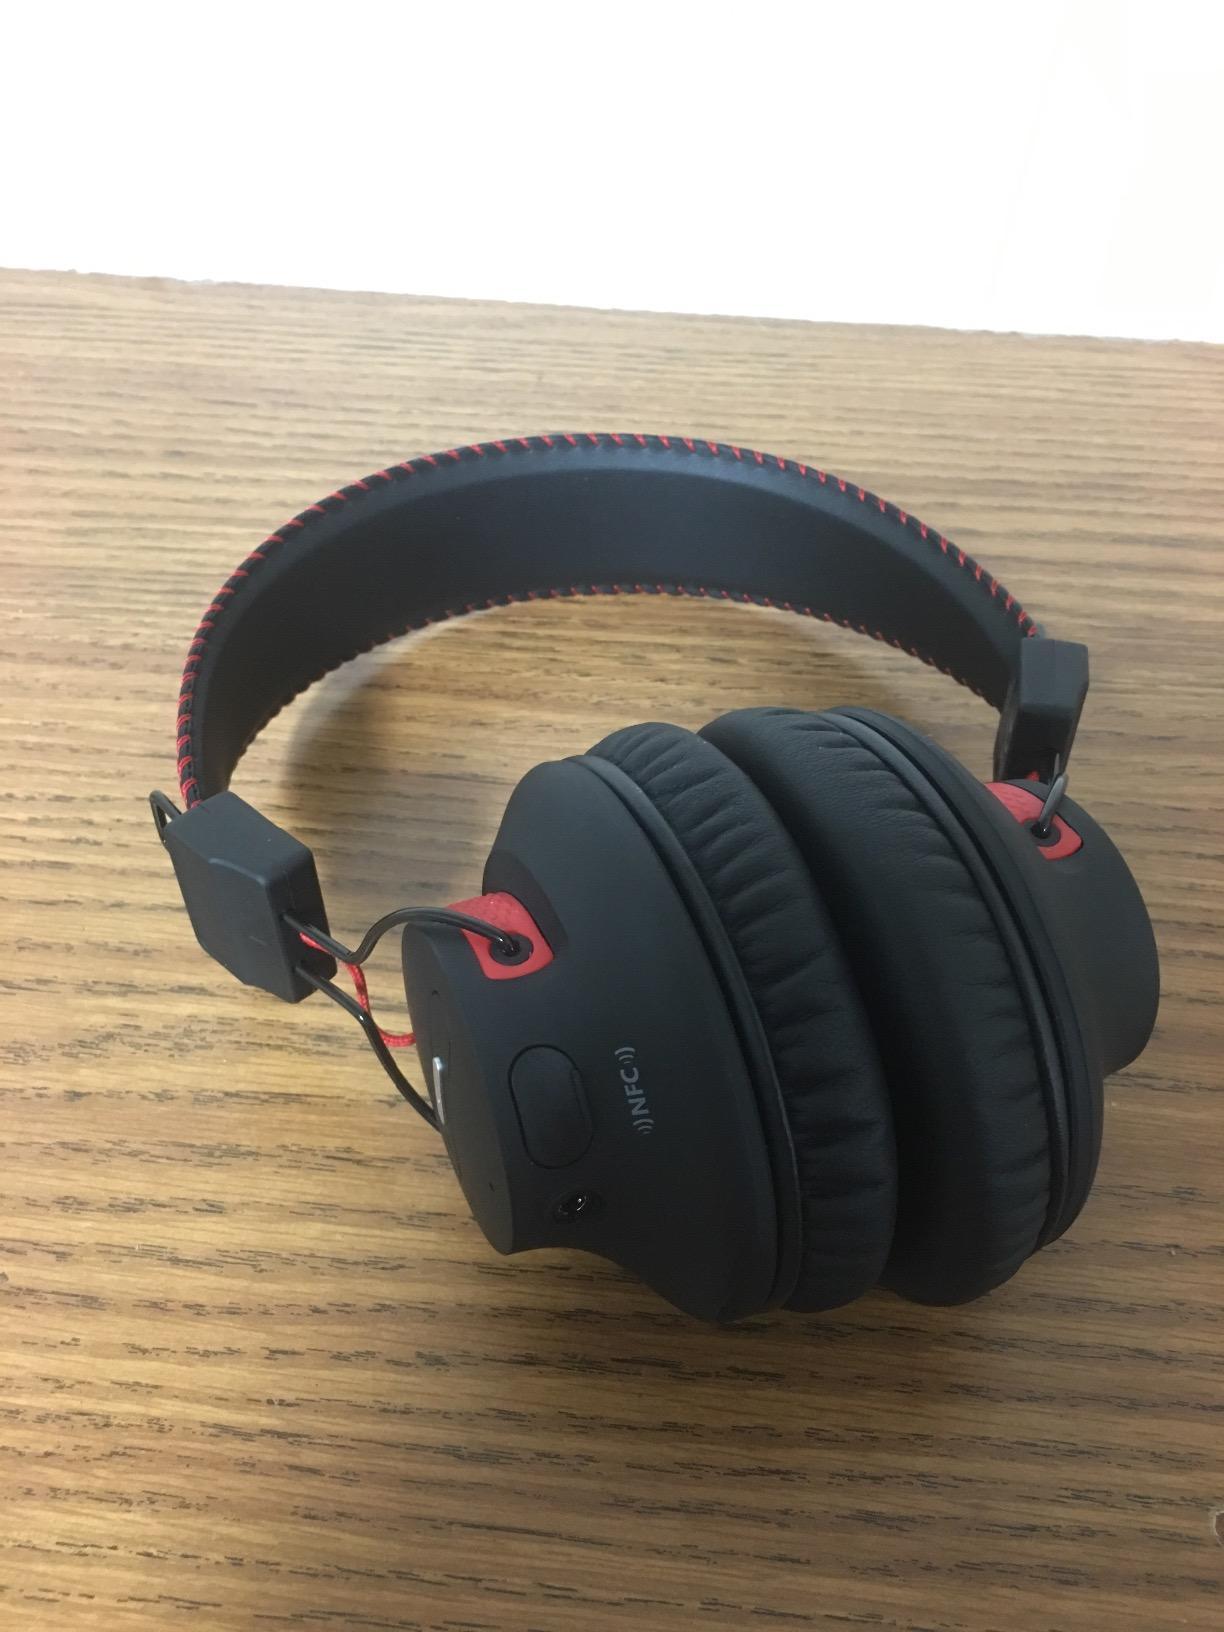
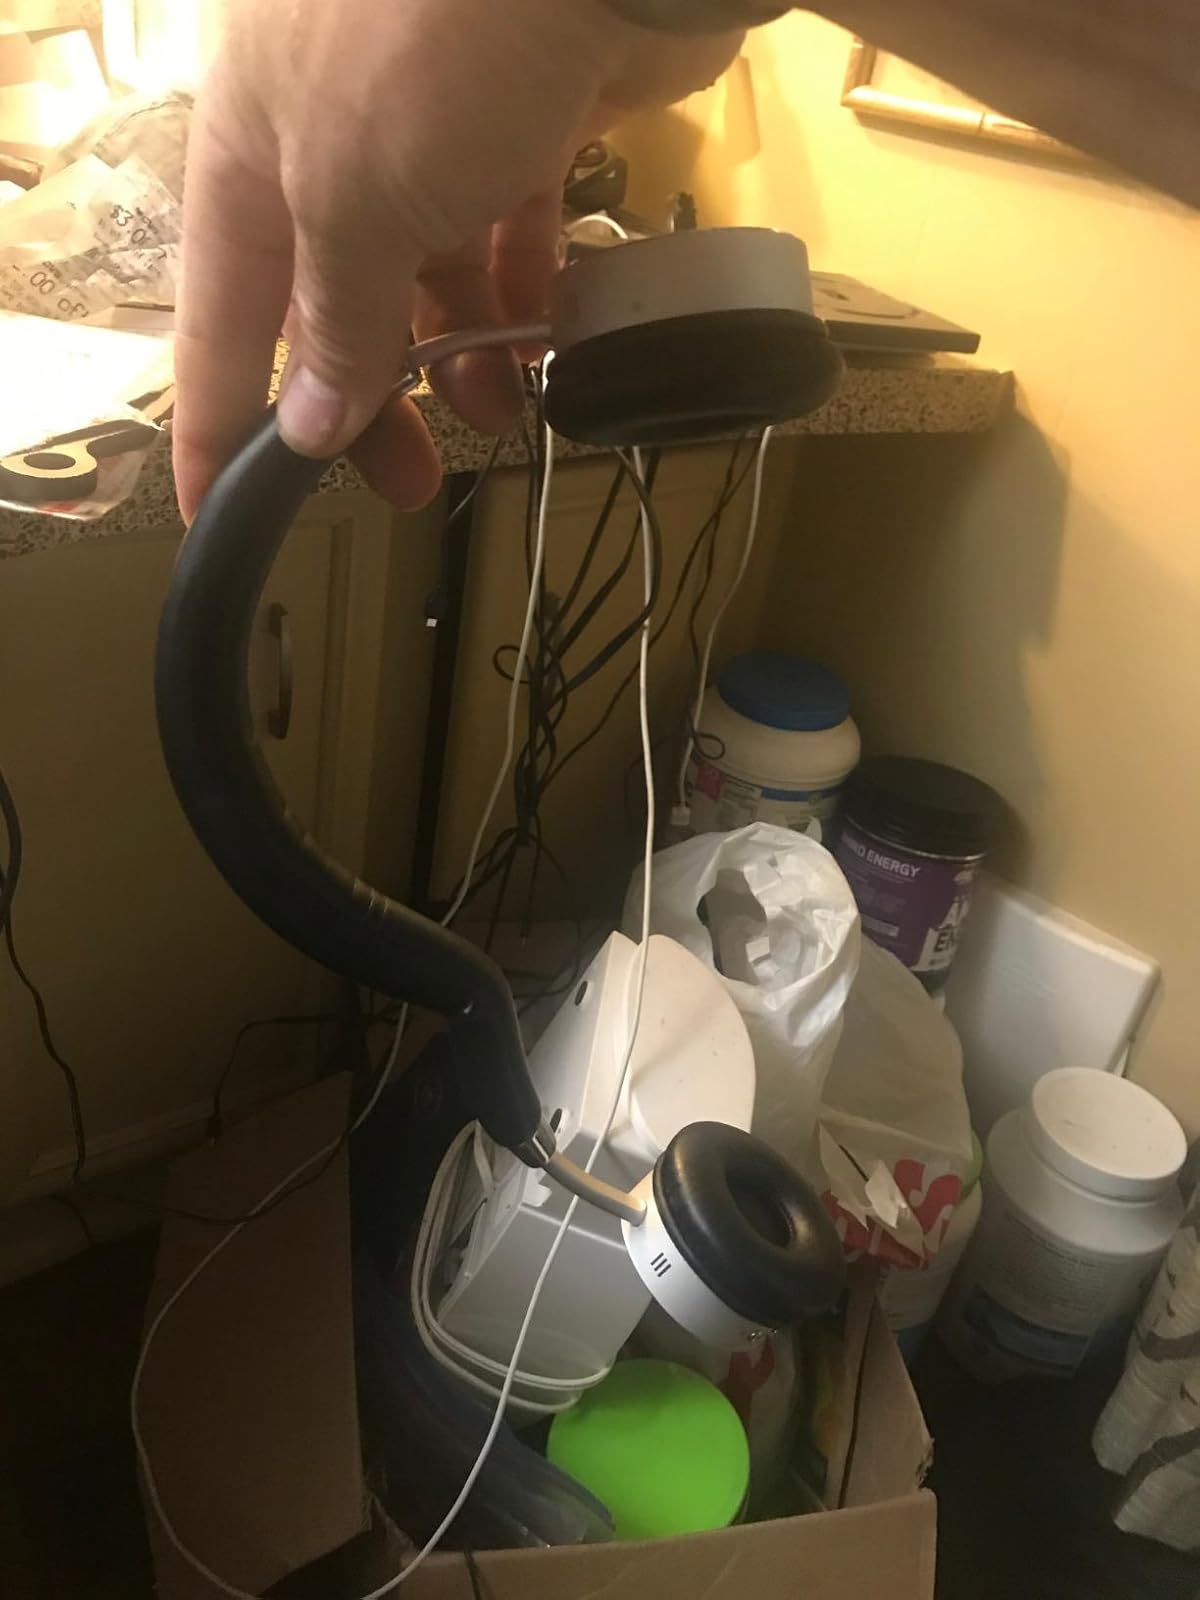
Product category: headphones
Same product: no